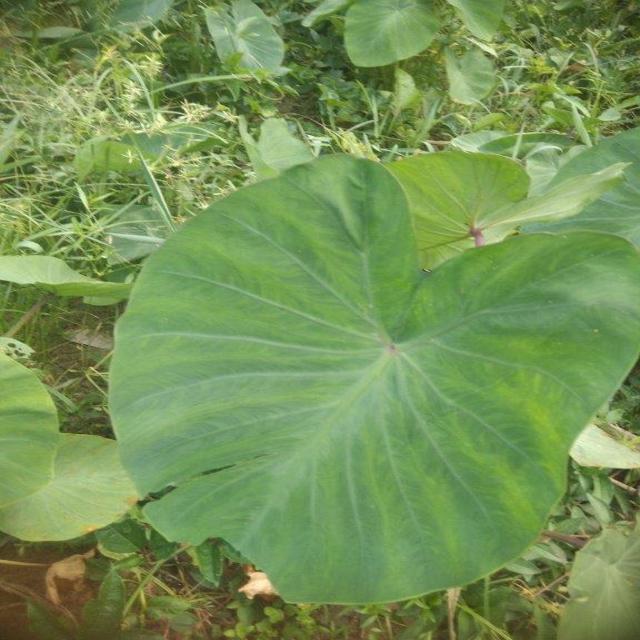
Label: Healthy